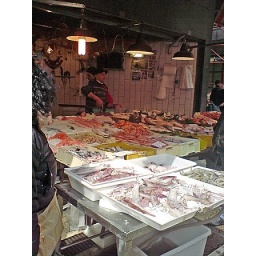
Michael Ferris, Author of &amp;quot;Crossing Borders&amp;quot; in Bari at the fish market